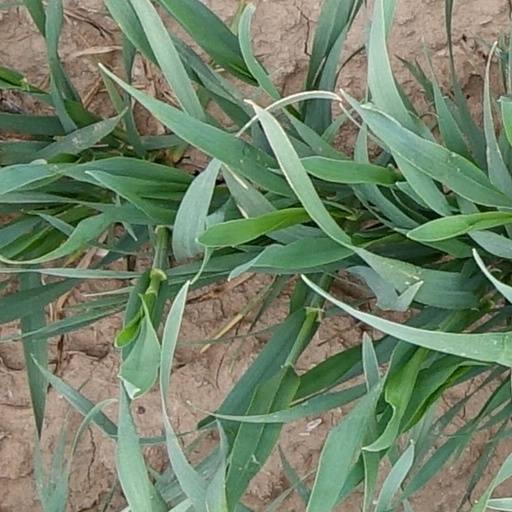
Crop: wheat